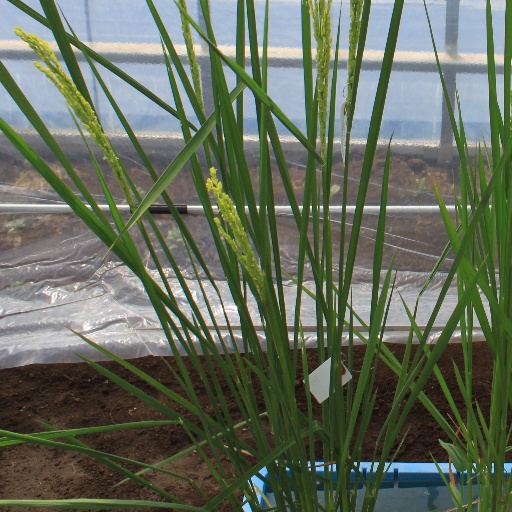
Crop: rice